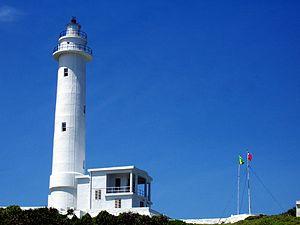
Taïwan, de manière usuelle, officiellement la république de Chine, parfois désignée en tant que république de Chine, est un État souverain de l'Asie de l'Est, dont le territoire s'étend actuellement sur l'île de Taïwan, ainsi que d'autres îles avoisinantes, celles de la province du Fujian et les îles Pescadores.
Voici une liste des phares et bateaux-phares de Taiwan.